Mikael Agricola

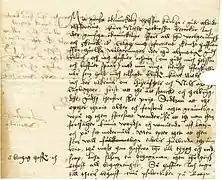
A letter written in Swedish by Mikael Agricola to Nils Bielke

The Evangelical Lutheran Church in America remembers Bishop Agricola annually on 10 April.